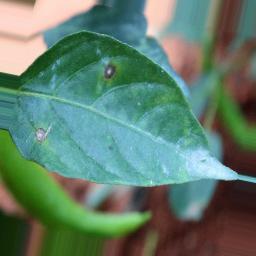
Label: cercospora